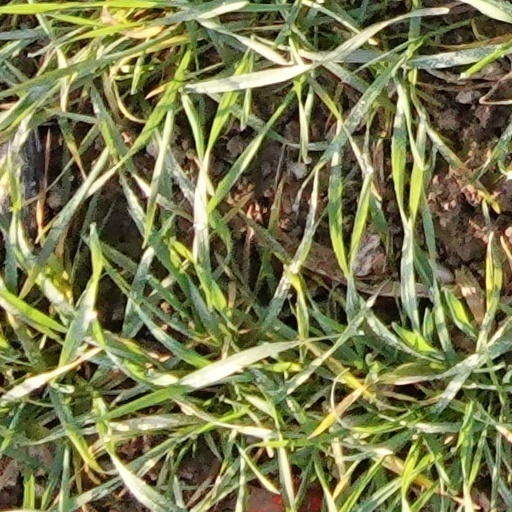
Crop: wheat